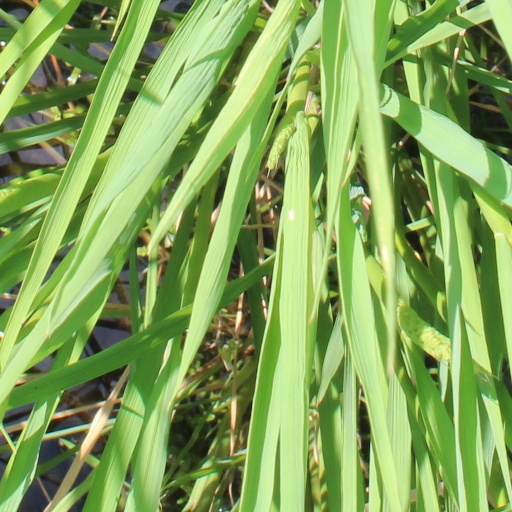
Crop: rice